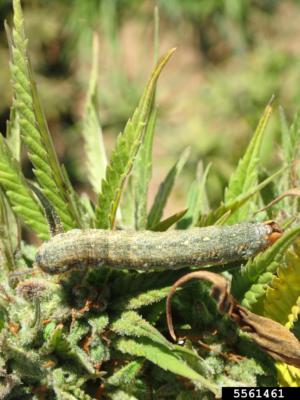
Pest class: cutworms